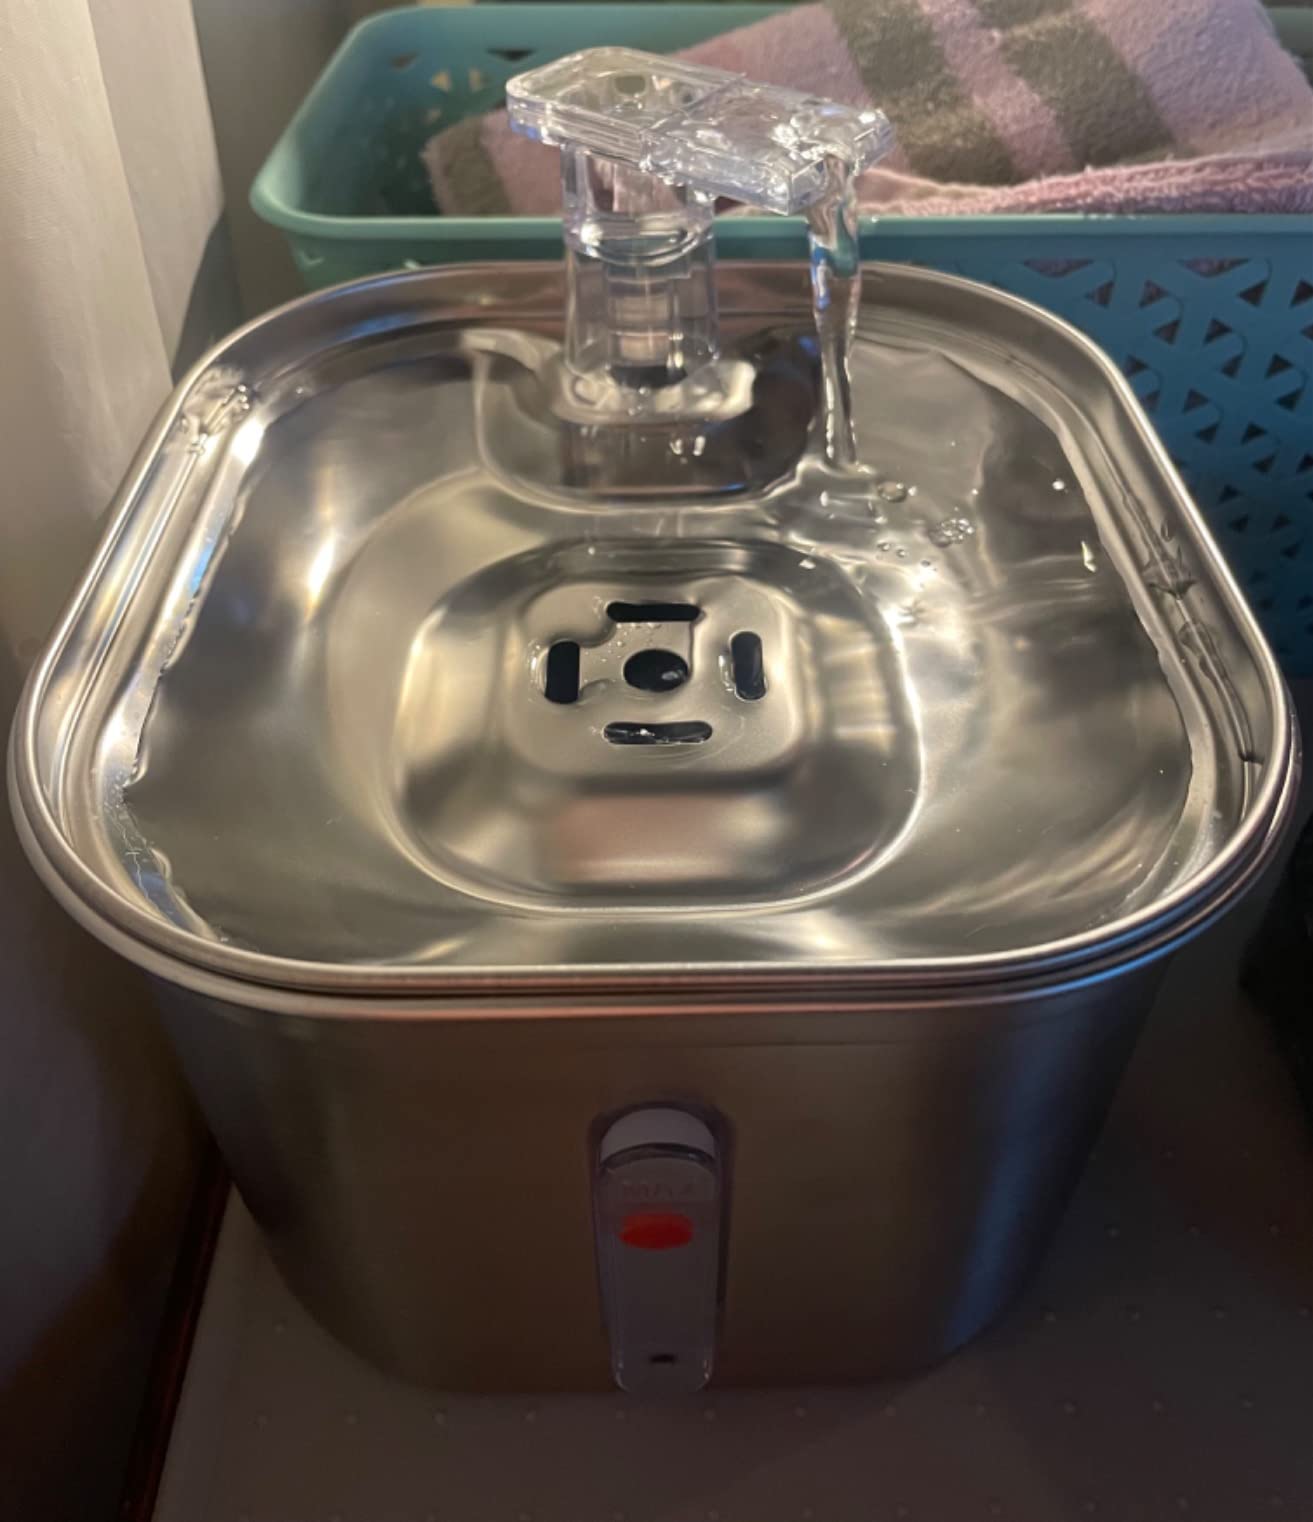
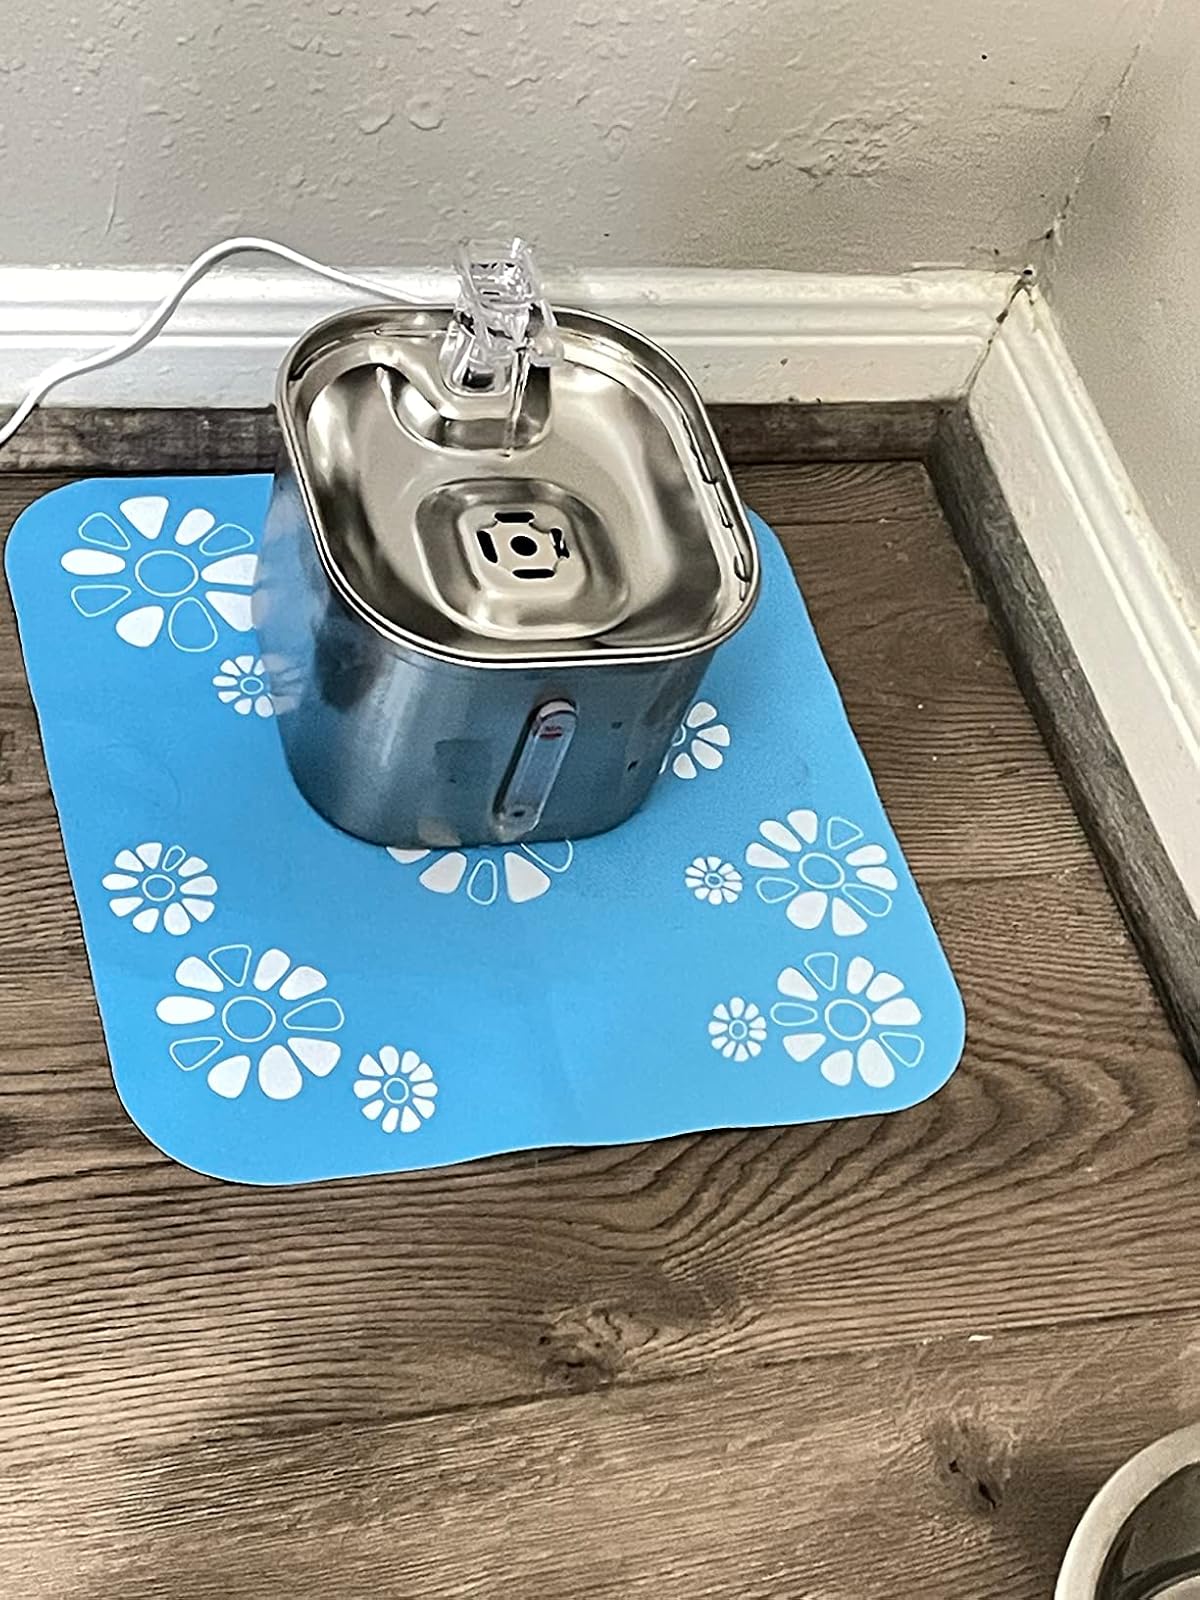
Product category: items_bowl
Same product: yes